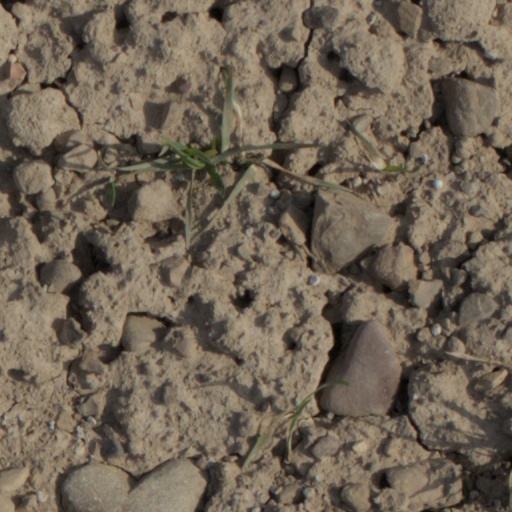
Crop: wheat